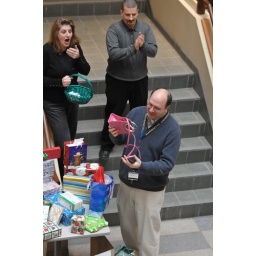
Marquette University IT Services held its white elephant gift exchange on January 14, 2010. Photo by Scott Feldstein.